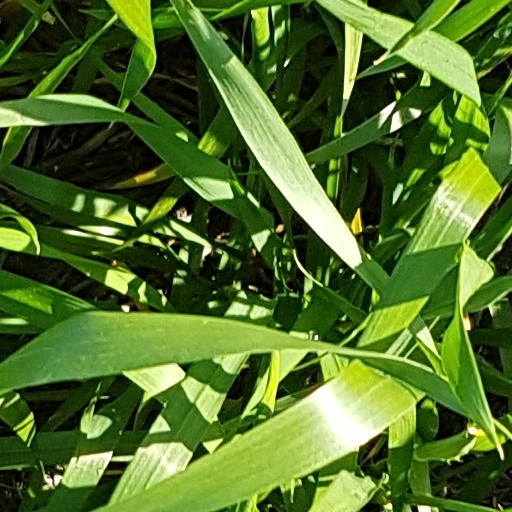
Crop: wheat